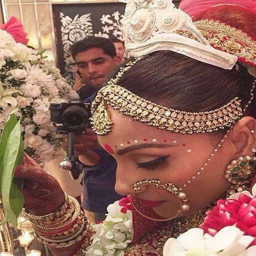
wedding took place at a-star hotel .